History of the Catholic Church in Belize

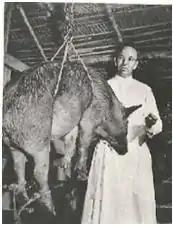
Fr. Ulrich's scale

Marion M. Ganey, S.J., was largely responsible for introducing cooperatives and credit unions to Belize beginning in 1943, in response to Pius XI’s social encyclical "Quadragesimo anno". Within 10 years of the first credit union, the colony had 22 credit unions and the “various cooperatives embraced consumer, marketing, housing, hog, chicle, and farmers co-operatives.” The religious sisters did their part, the Pallottines in Punta Gorda in the 1940s teaching girls the canning of produce. In 1951 Jesuit Fr. William Ulrich gave the Maya of San Antonio village a scale for weighing their hogs, protecting them from sharkers who grossly underestimated the weight. From increased revenue the villagers bought a truck to carry their hogs and other produce to market, and a hog cooperative was formed. Ulrich's action also impacted village politics. By encouraging “the election of younger and more progressive men to the Alcalde’s Council which had been set up by Fr. Knopp” this “irretrievably altered the traditional relationship between the old and the young.” The credit union movement included Jesuit Henry Sutti, the first priest to come out of Boys Town, Nebraska, and in 1943 founder of the Holy Redeemer Credit Union, which in 2009 was capitalized at Bz$322.7 million with 42,262 members. Since 1956, the Director of the Credit union has been Jane Ellen Usher.